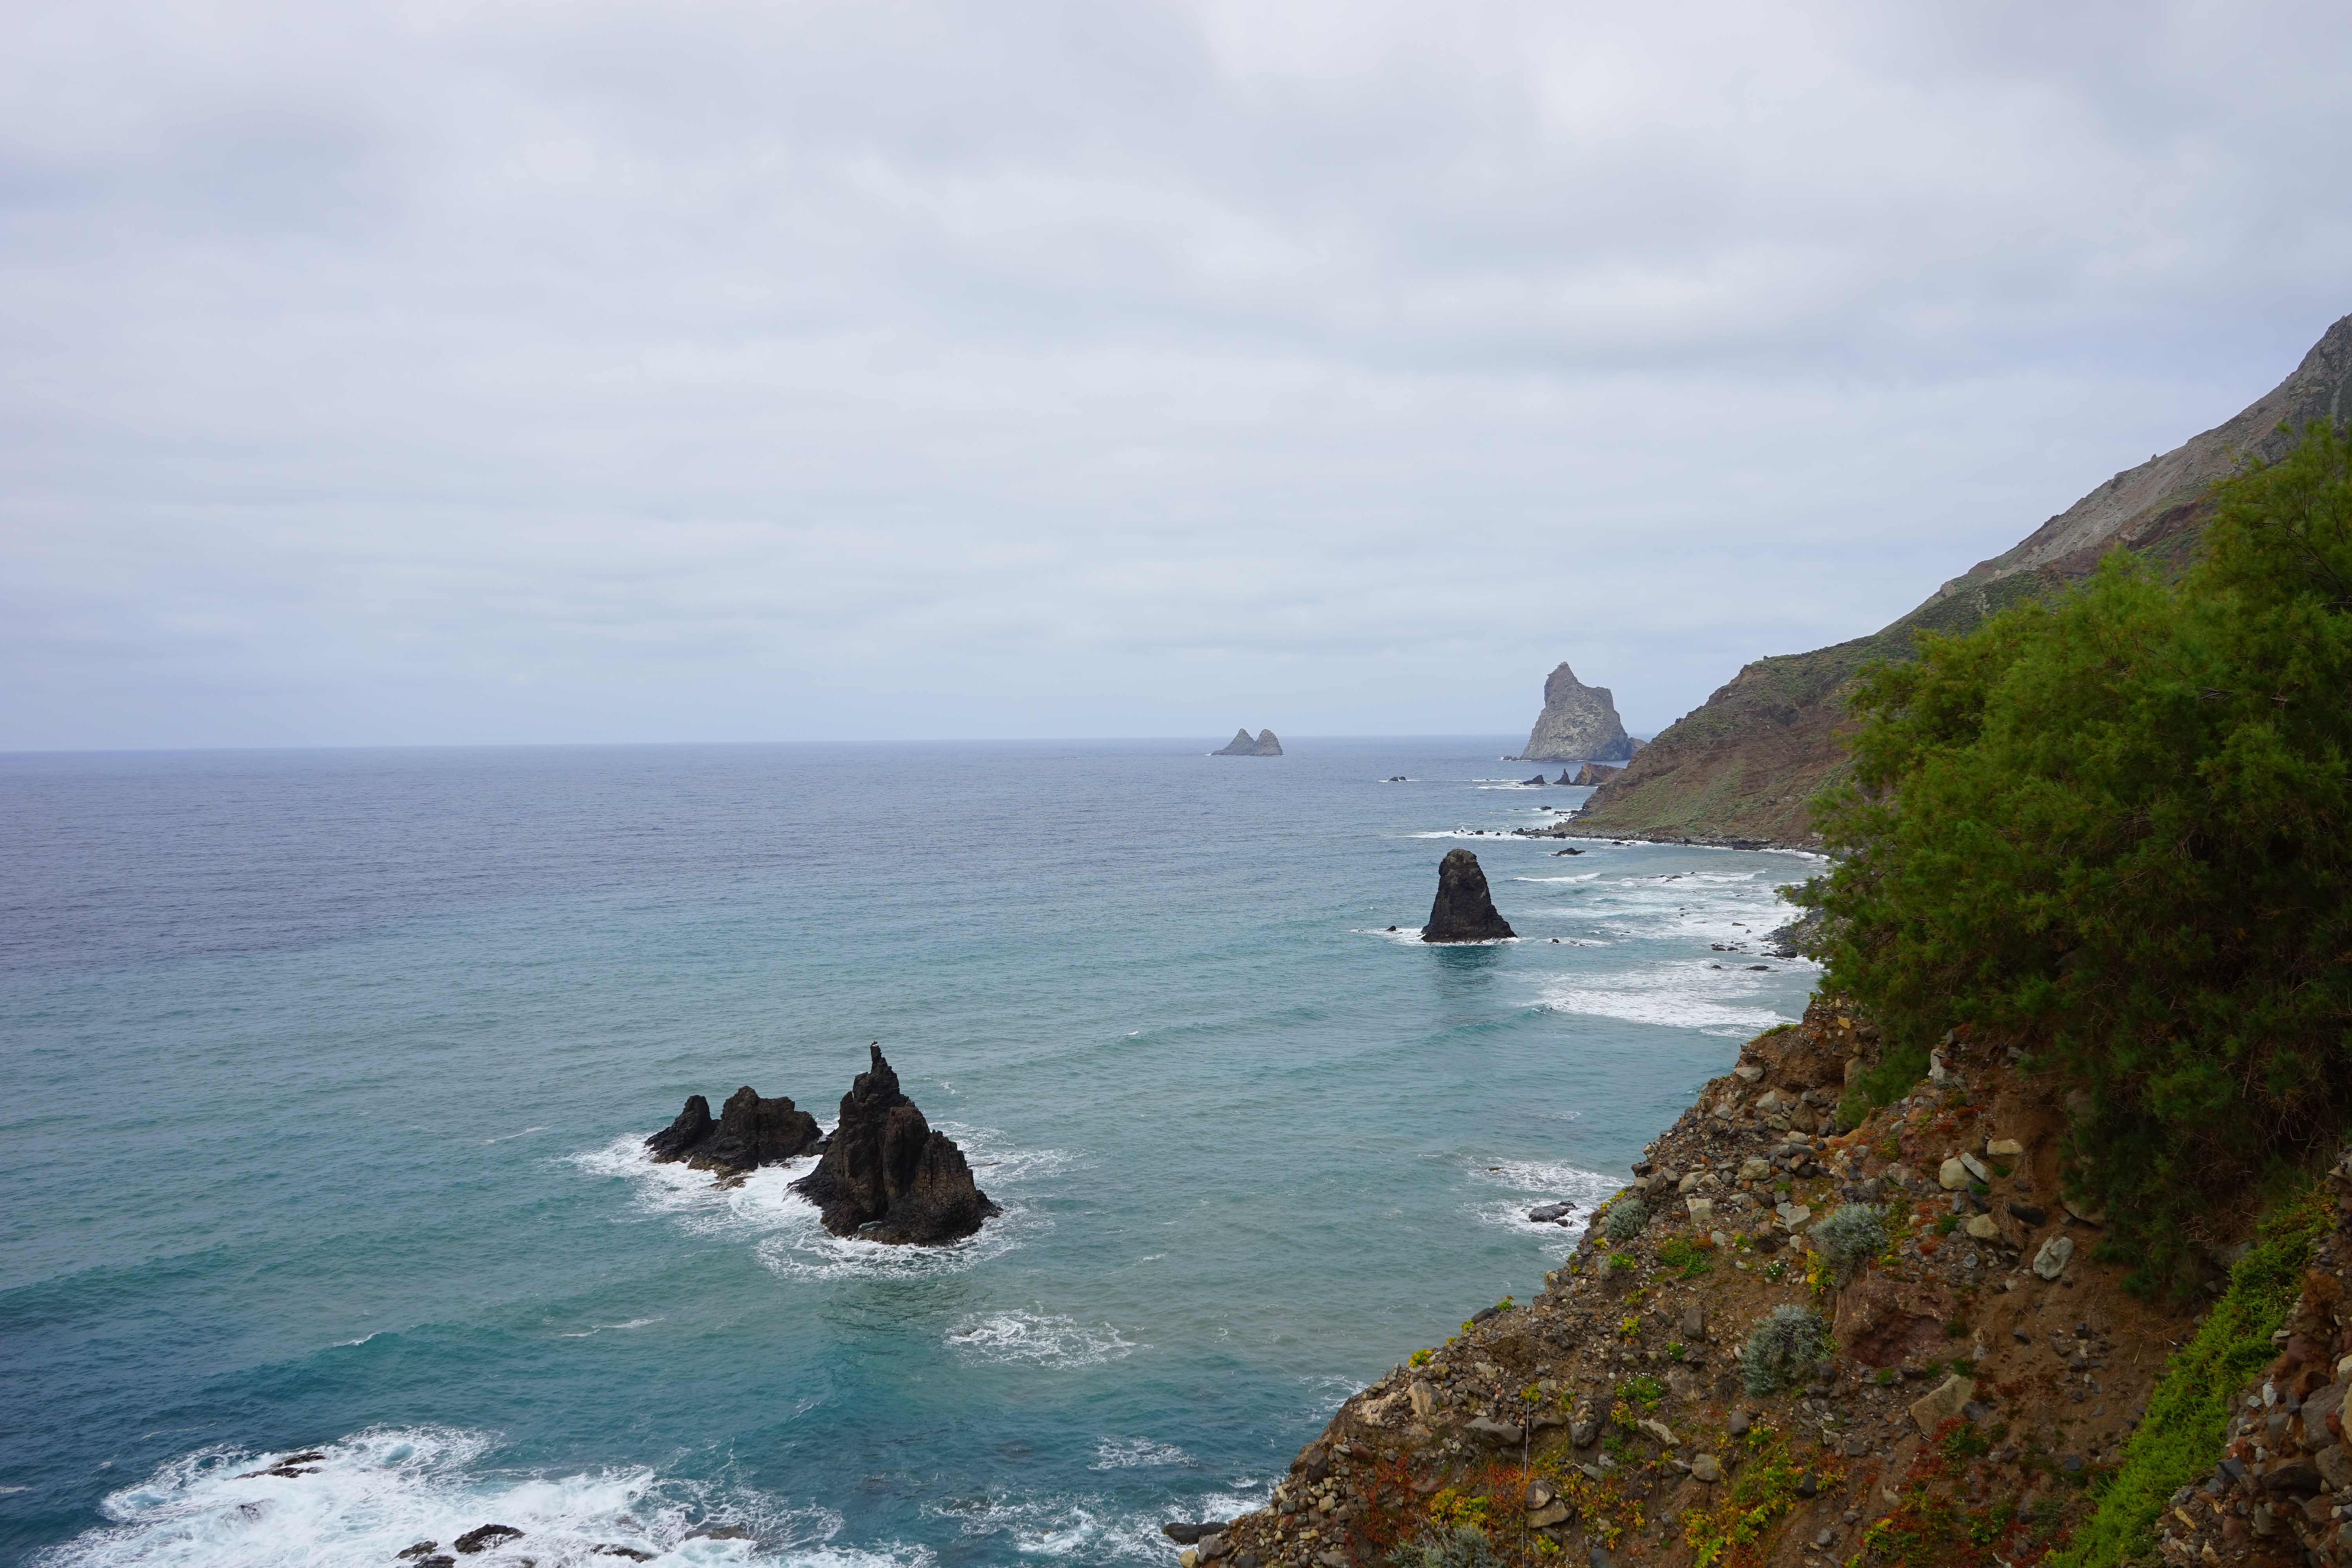
beach, sea, coast, rock, ocean, shore, wave, vacation, cliff, cove, bay, island, fjord, terrain, body of water, tenerife, islands, rocky coast, cape, islet, rock formations, landform, nature reserve, north coast, geographical feature, roques de anaga, roque de tierra, roque de dentro, roque de la rapadura, rock islands, roque de fuera, benijo roque